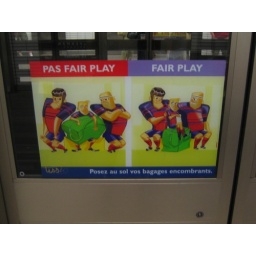
at the train station in Toulouse, during the world cup